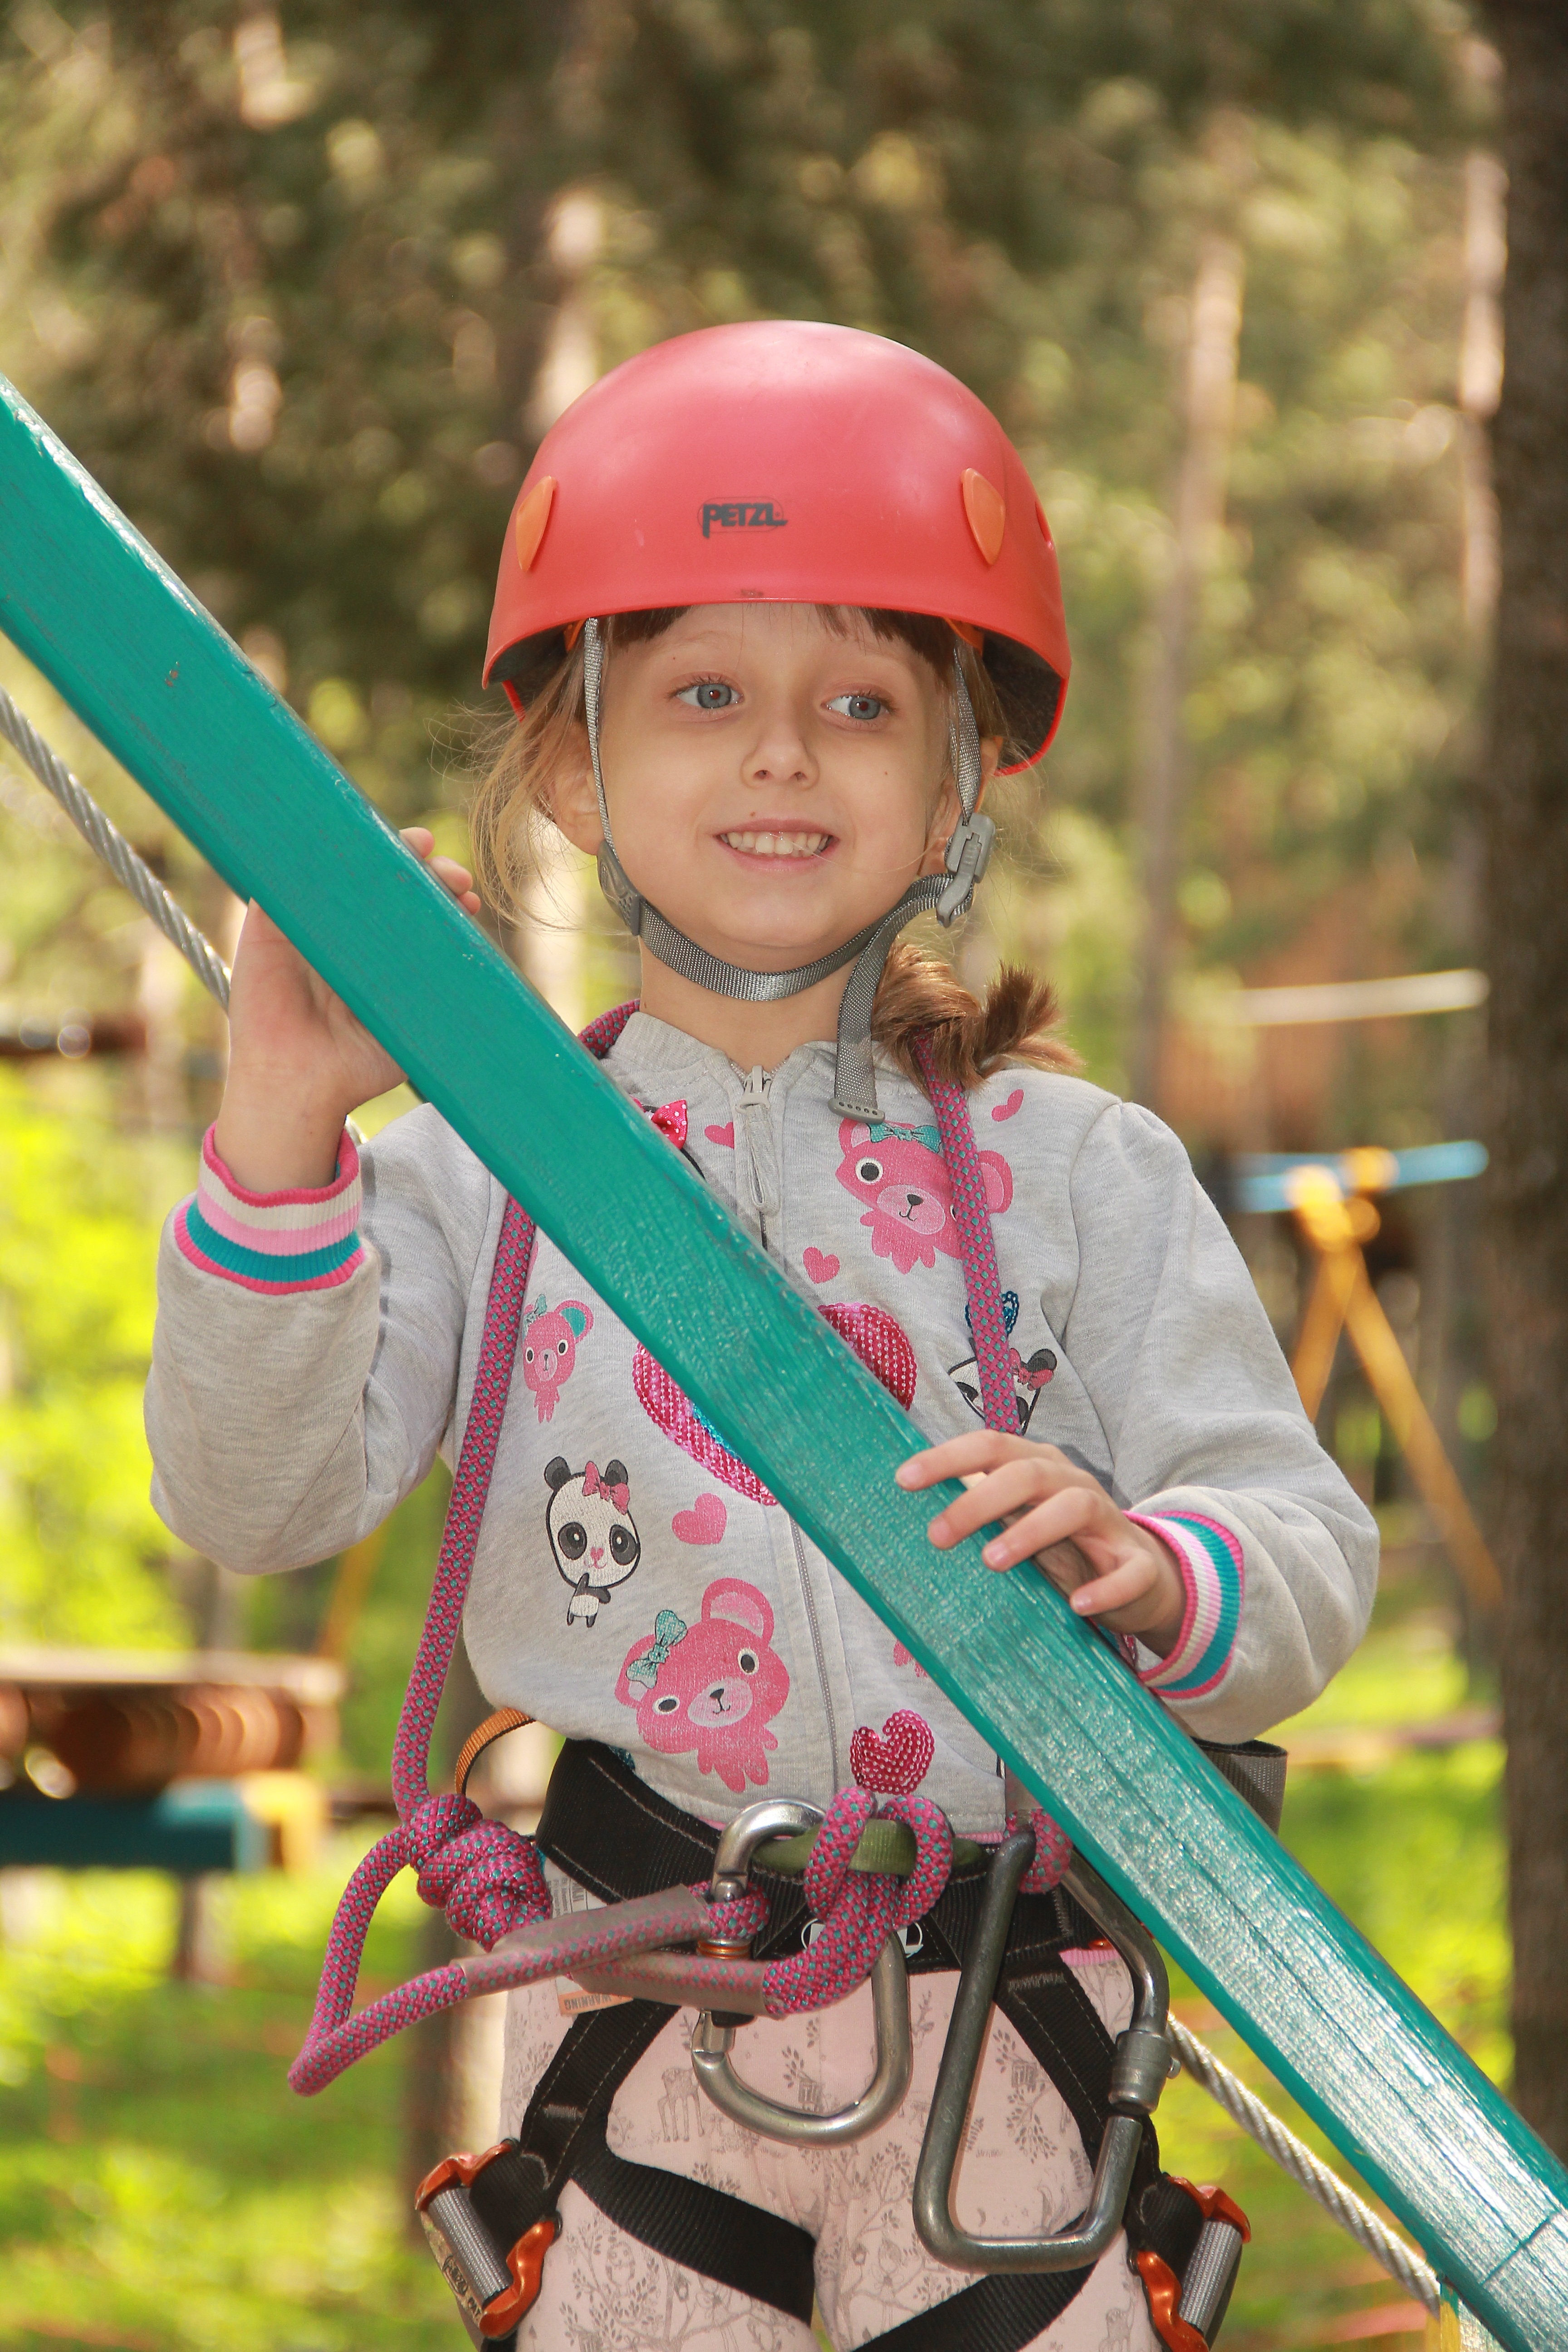
man, person, people, girl, play, spring, child, mountains, toddler